John McNaught (writer)

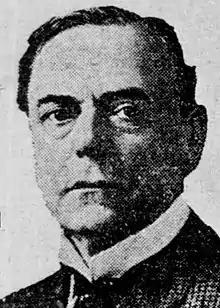
John McNaught (1905)

John McNaught (February 2, 1849 – March 12, 1938) was a newspaper writer and editor of "The Sacramento Union" and "The San Francisco Call"; he was the personal secretary to Joseph Pulitzer of the "New York World." He was an accomplished writer and public speaker in San Francisco.